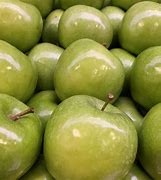
Label: apple